Julius Nyerere

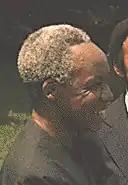
Julius Nyerere, 1977

On 9 December 1961, Tanganyika gained independence, an event marked by a ceremony at National Stadium. A law was soon presented to the Assembly that would restrict citizenship to indigenous Africans; Nyerere spoke out against the bill, comparing its racialism to the ideas of Adolf Hitler and Hendrik Verwoerd, and threatened to resign if it passed. Six weeks after independence, in January 1962 Nyerere resigned as prime minister, intent on focusing on restructuring TANU and trying to "work out our own pattern of democracy". Retreating to become a parliamentary back bencher, he appointed close political ally Rashidi Kawawa as the new prime minister. He toured the country, giving speeches in towns and villages in which he emphasised the need for self-reliance and hard work. In 1962, his "alma mater" at Edinburgh awarded Nyerere with a Honorary Degree of Doctor of Laws.